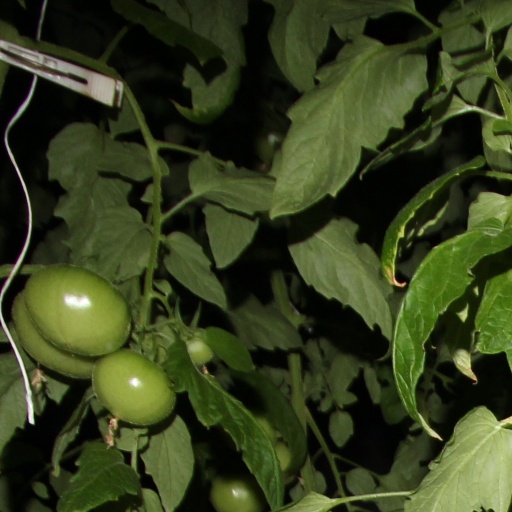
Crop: tomato